Dyke (slang)

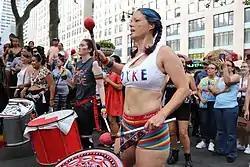
Pre-Dyke March assembly (2019) in New York City

Dyke is a slang term, used as a noun meaning lesbian. It originated as a homophobic slur for masculine, butch, or androgynous girls or women. Pejorative use of the word still exists, but the term "dyke" has been reappropriated by many lesbians to imply assertiveness and toughness (for example: the Dykes on Bikes motorcycle club).